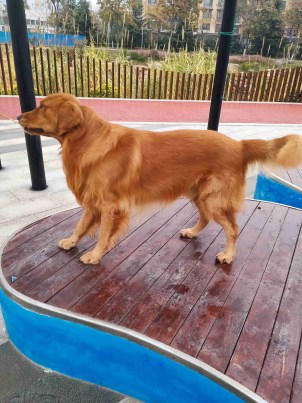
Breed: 5355-n000126-golden_retriever